Satasai

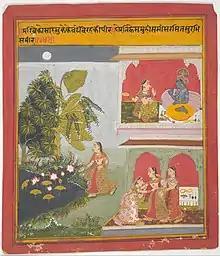
Illustration from a manuscript of the Satasai of Bihari, Yale University Art Gallery

As for subject matter and imagery, the Satsai borrows from the Sanskrit Kavya tradition, the Prakrit anthologies and other sources, but in its emphasis on the love of Radha and Krishna, it has affinities with Bengali Vaishnava poetry.